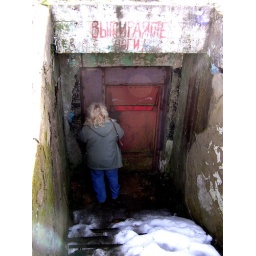
The sign above the door basically says &amp;quot;wipe your feet.&amp;quot;